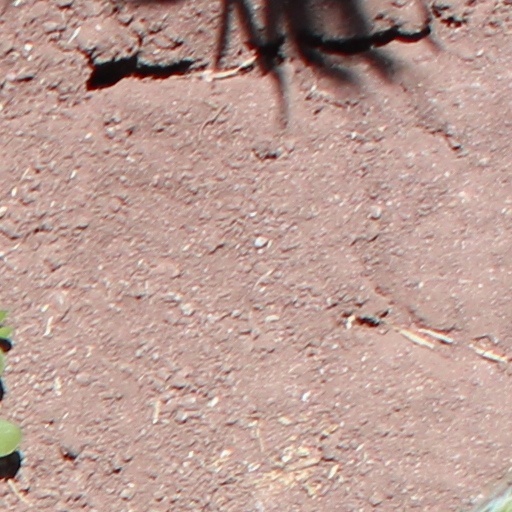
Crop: wheat